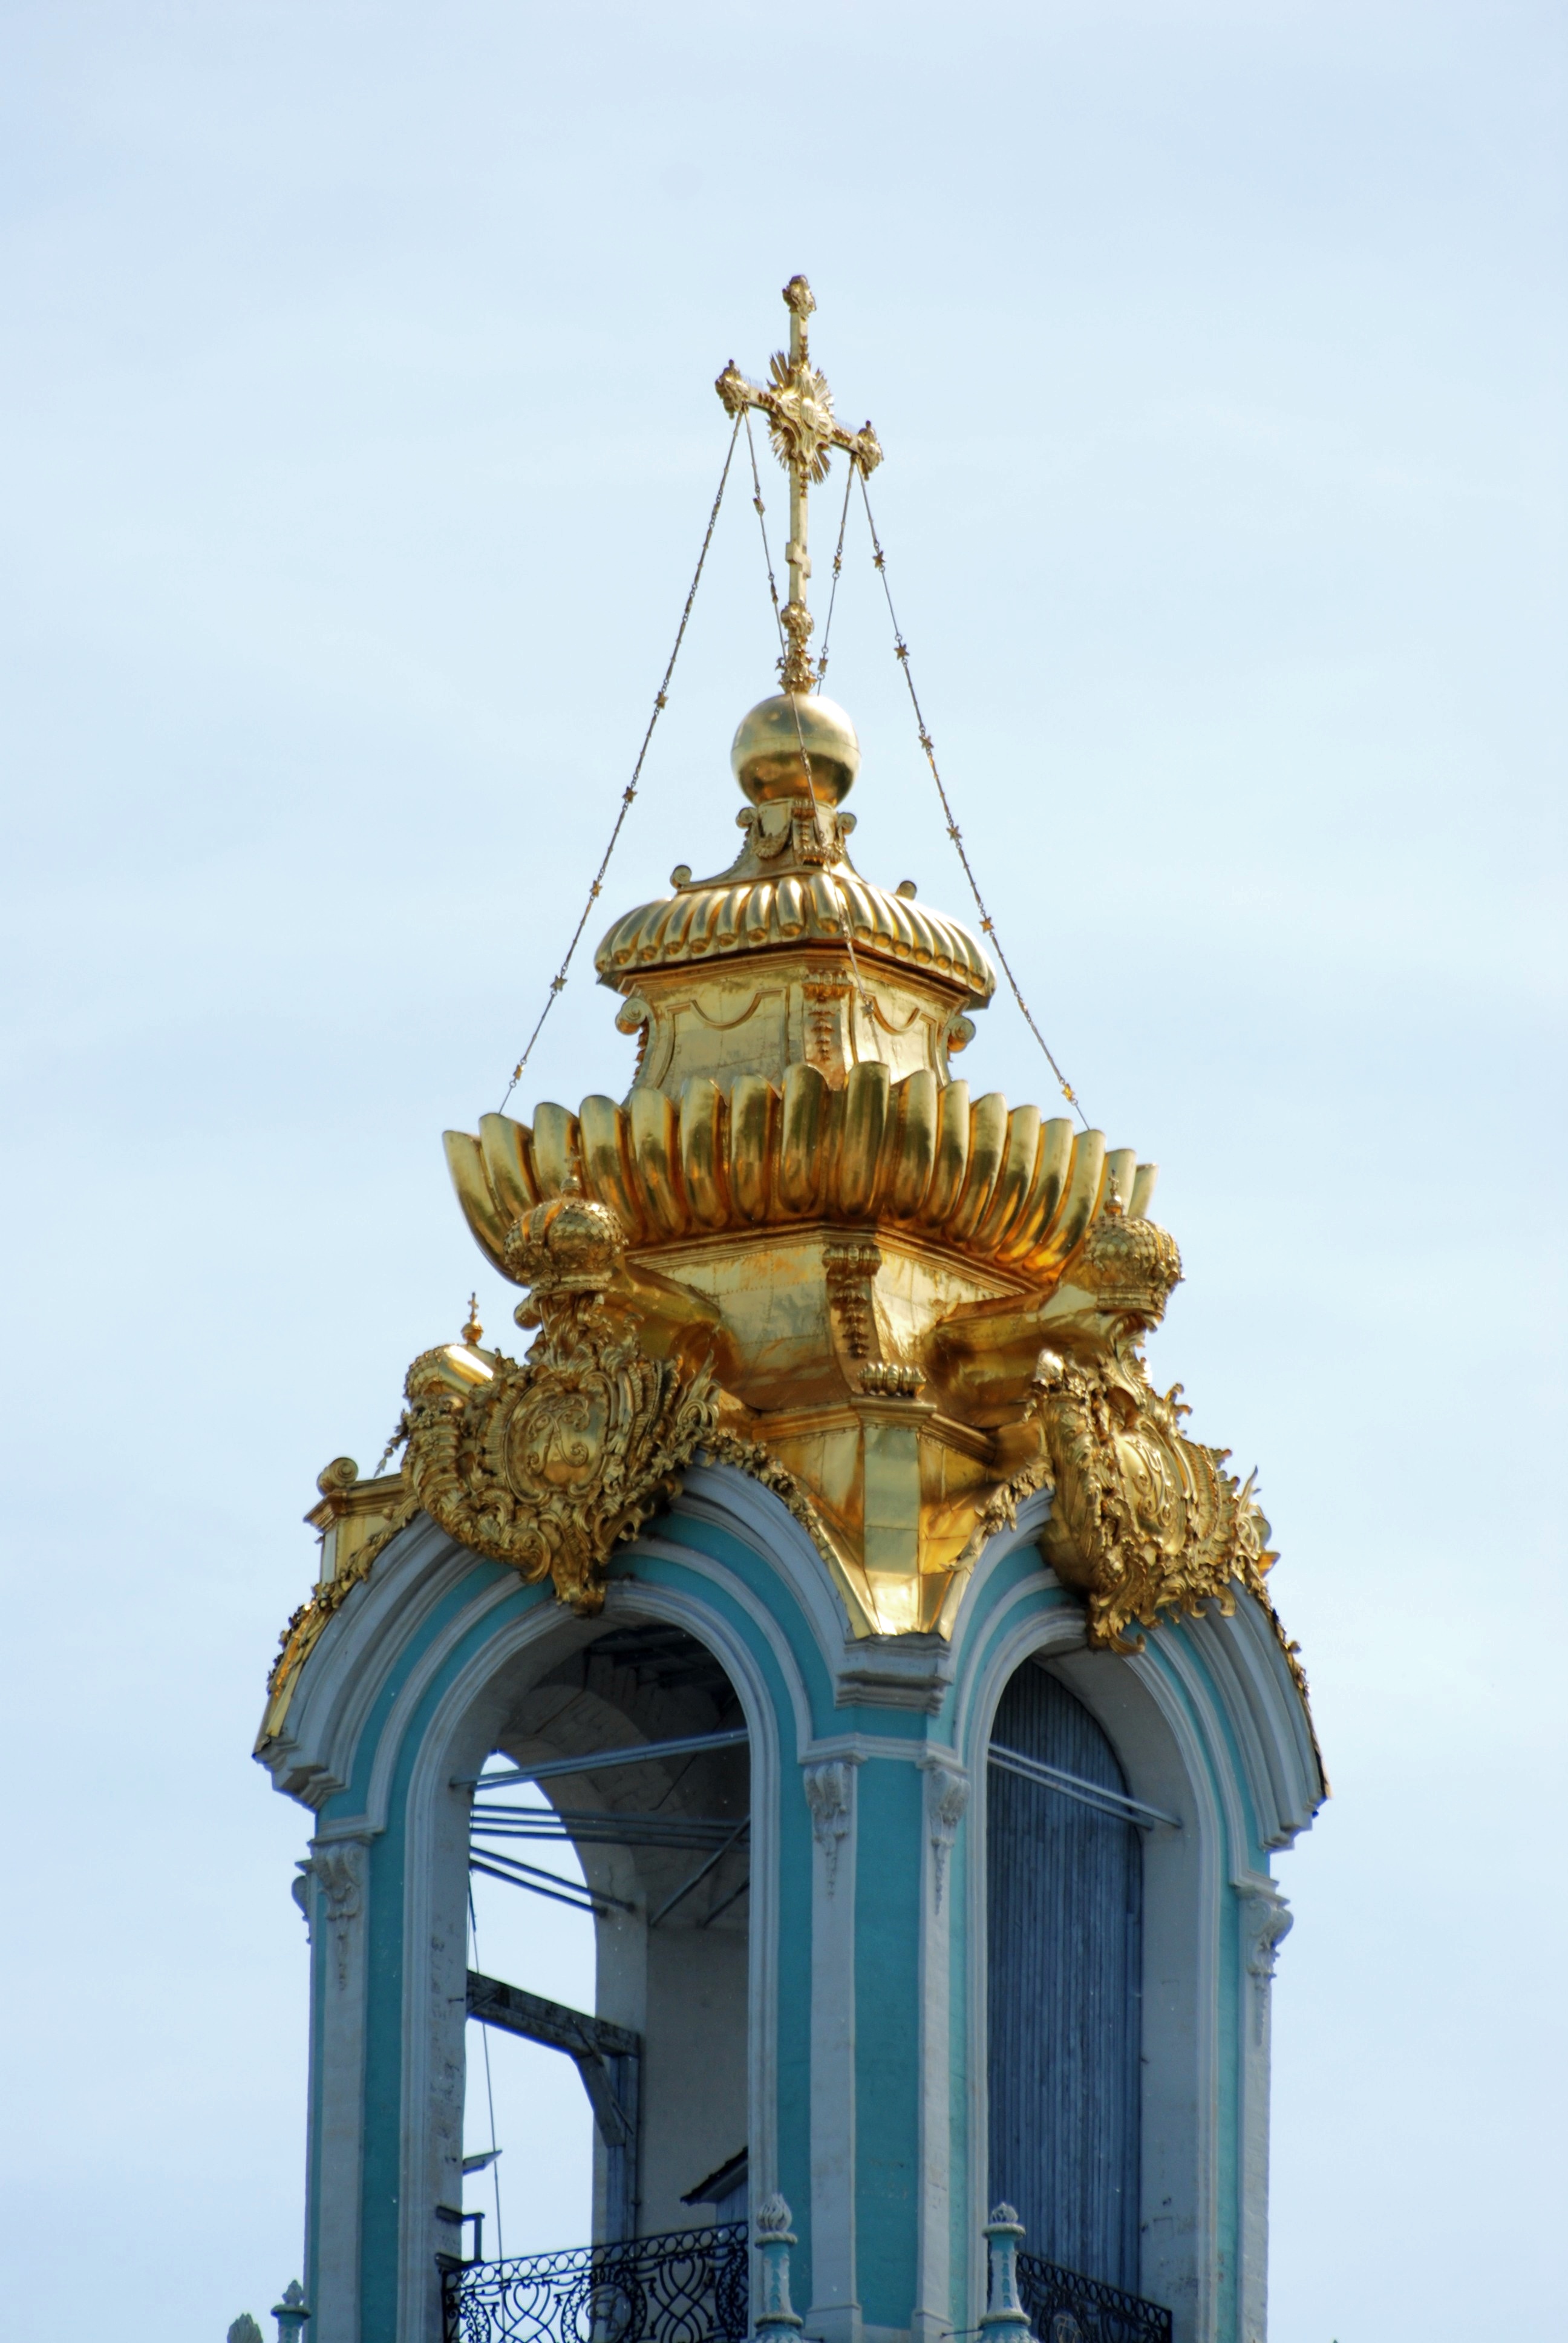
city, cityscape, tower, landmark, nikon, place of worship, cool image, russia, d80, cityscapes, nikond80, sergievposad, moscowregion, sergiyevposad